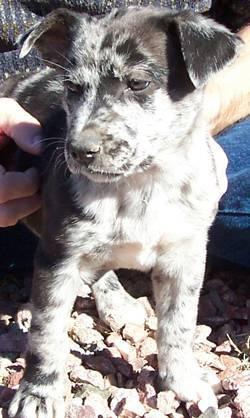
dog